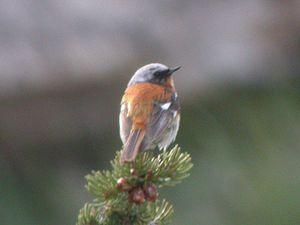
Le Rougequeue d'Eversmann, rougequeue à dos roux ou rougequeue de l'Altai, est une espèce d'oiseaux de la famille des Muscicapidae.